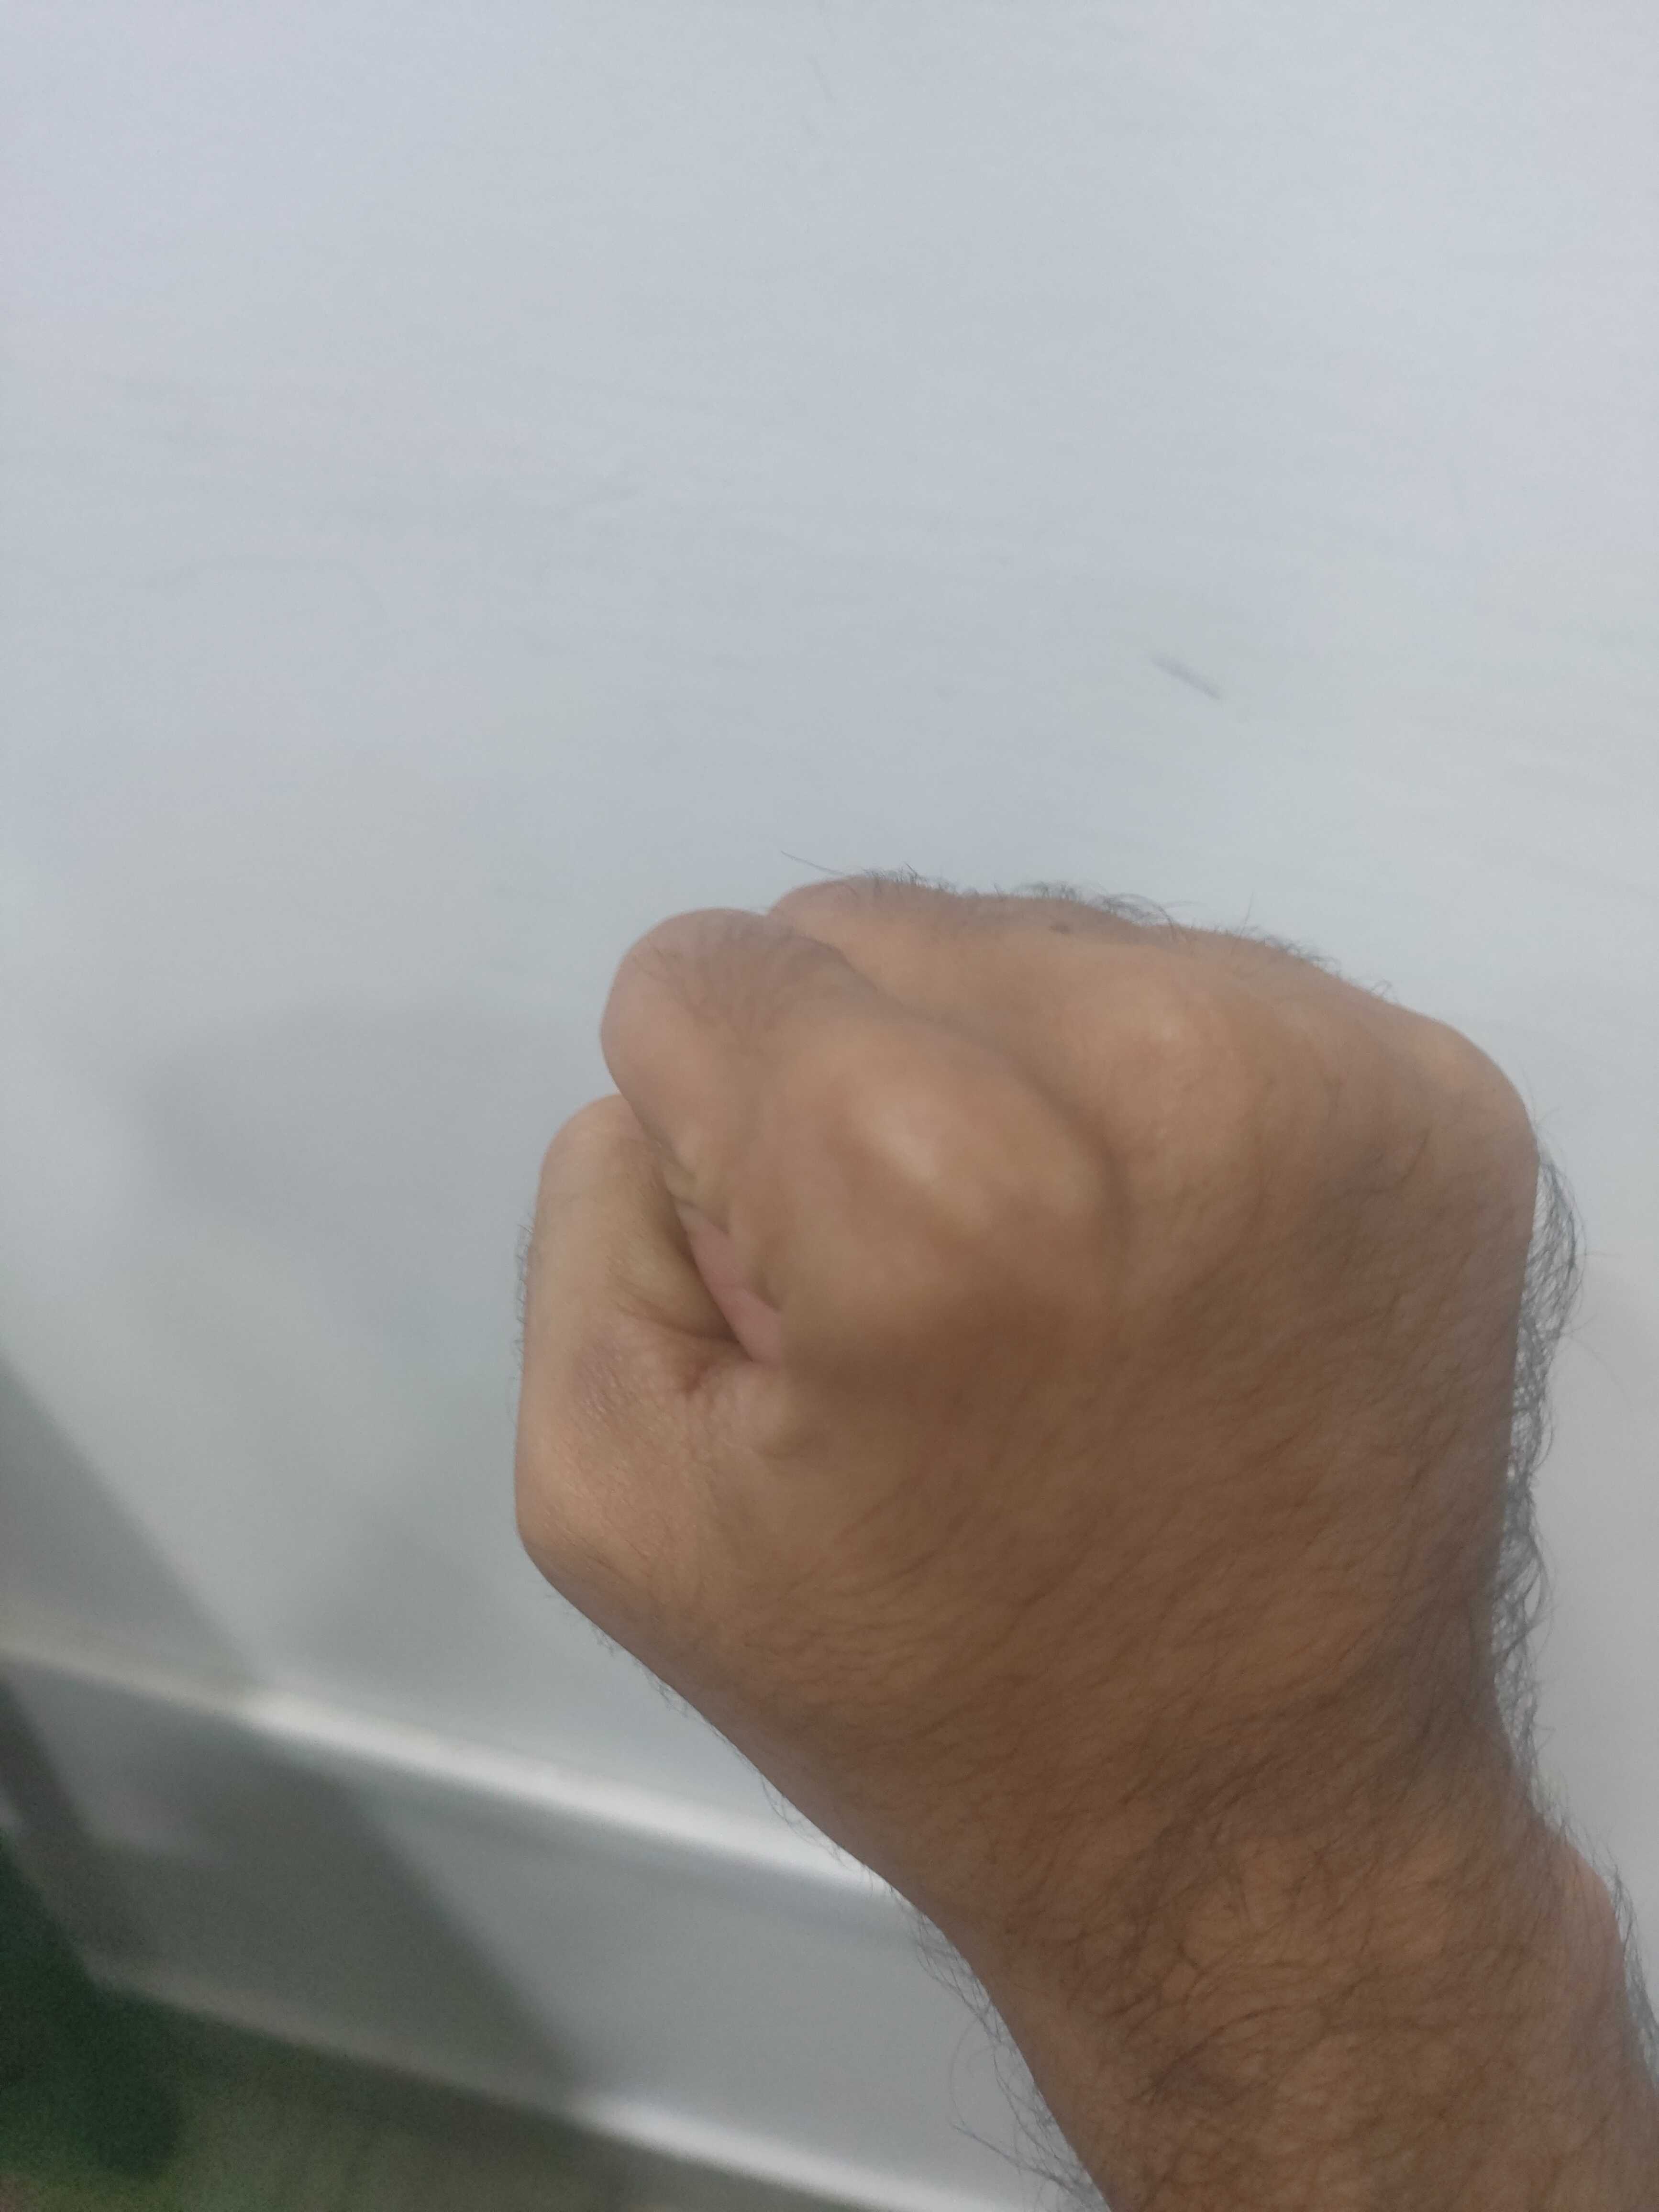
Label: rock